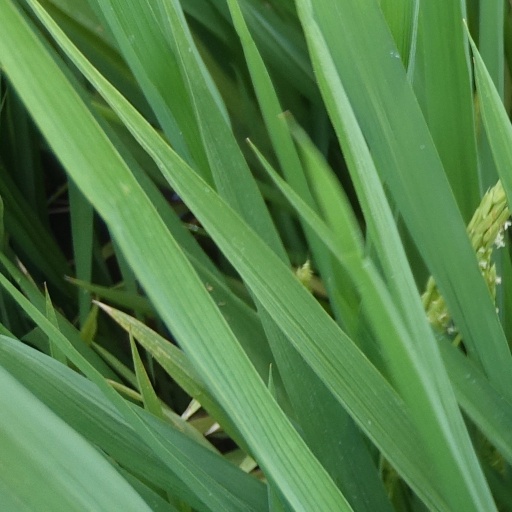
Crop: rice